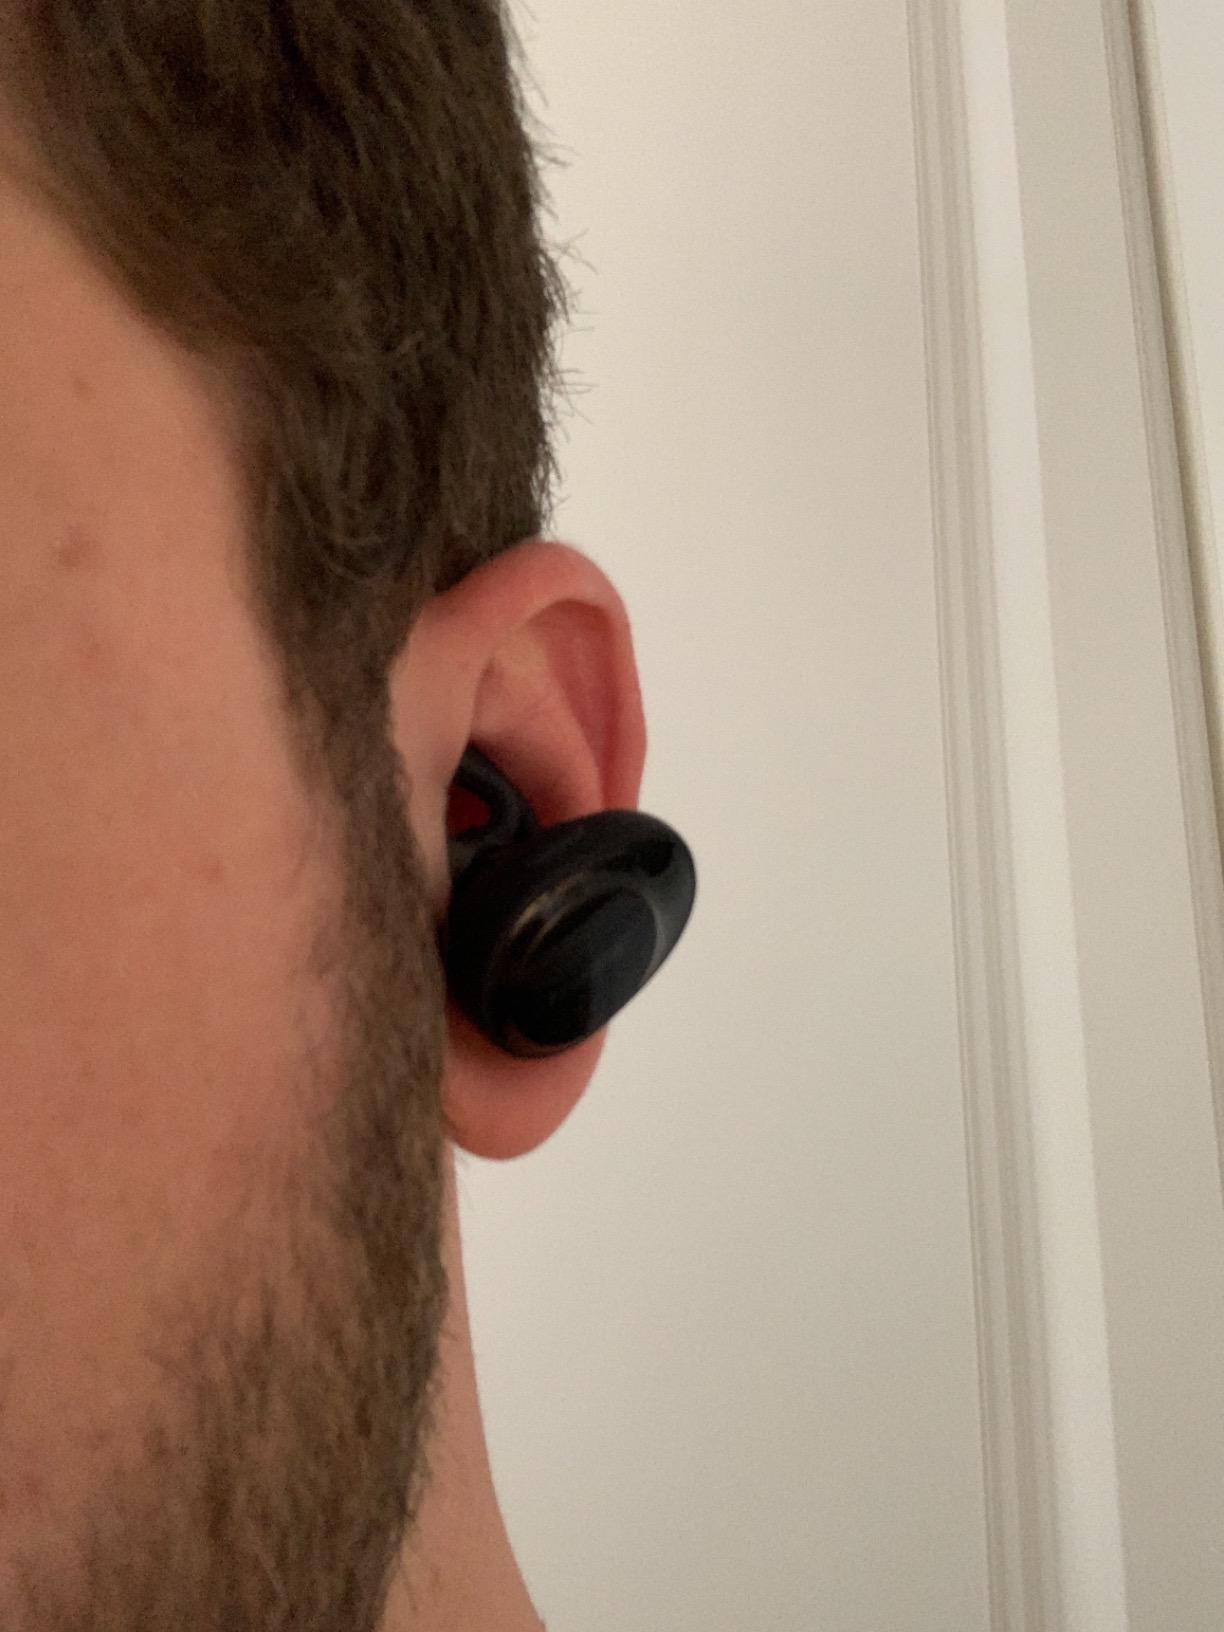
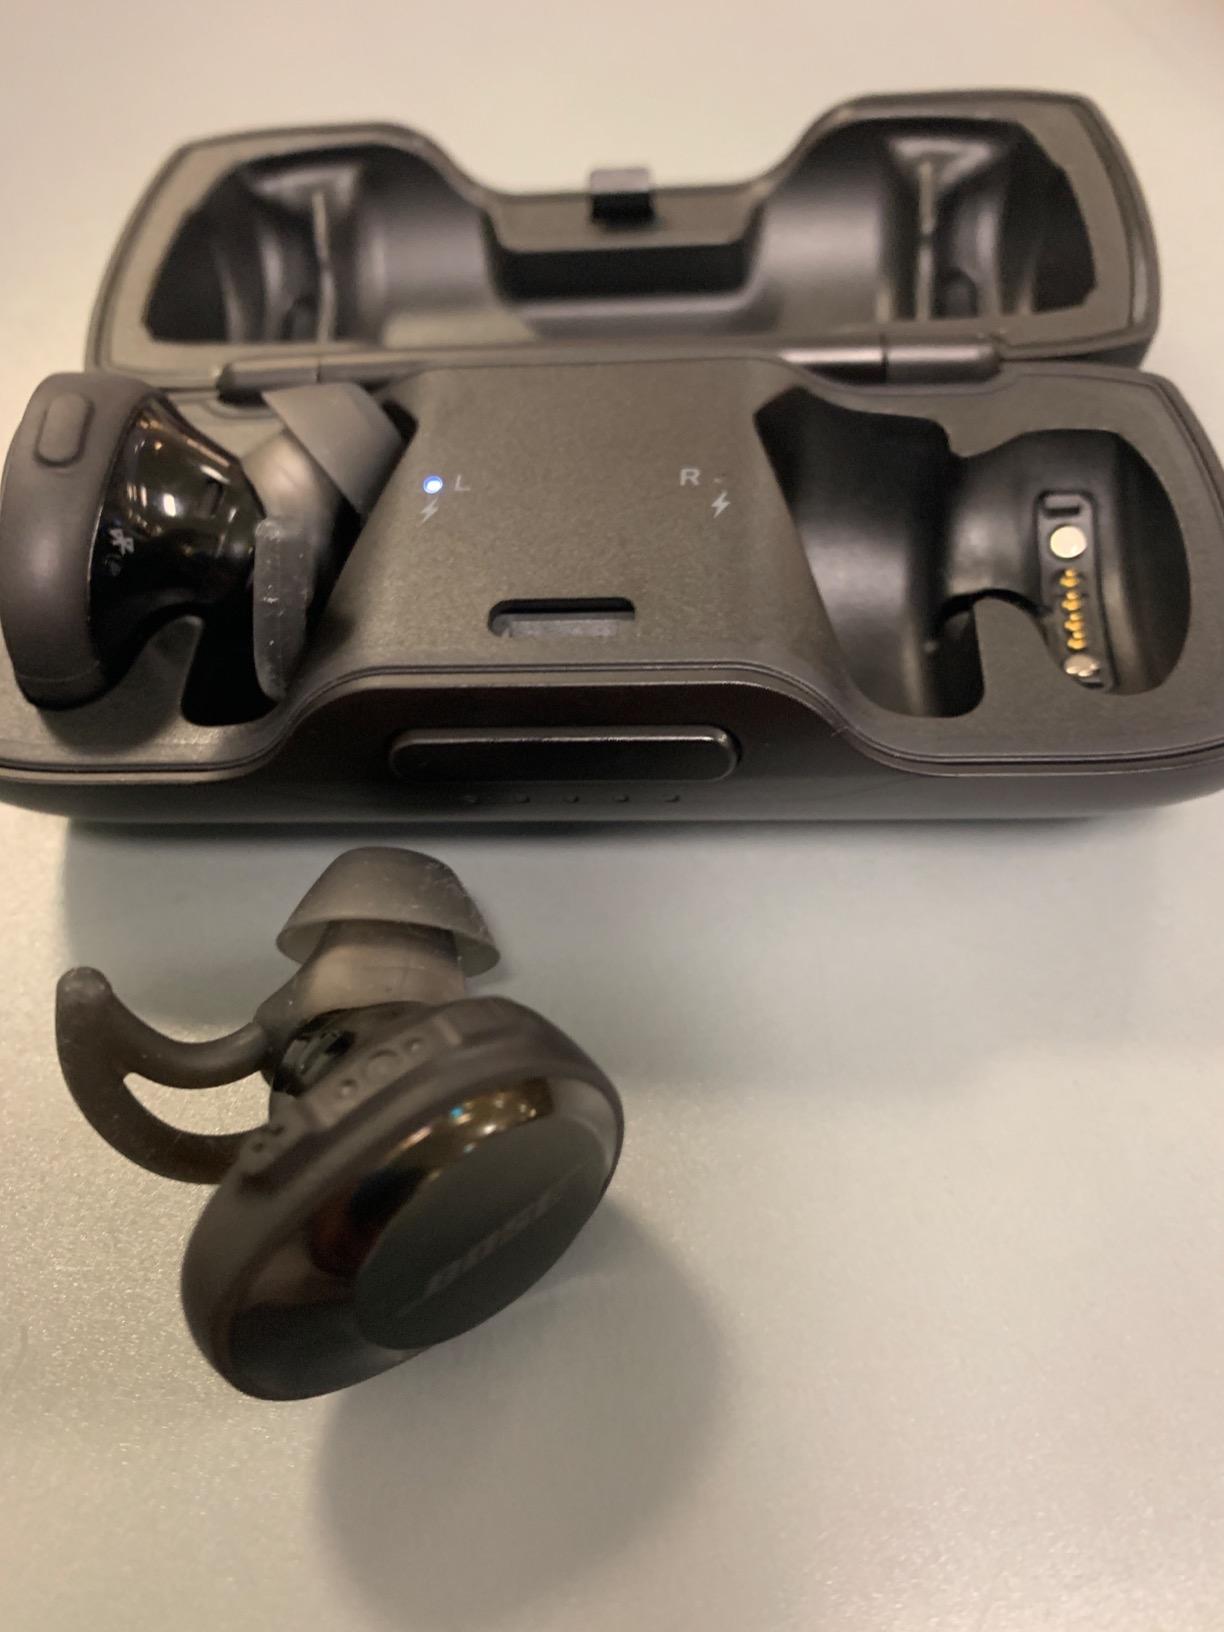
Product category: earbuds
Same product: yes